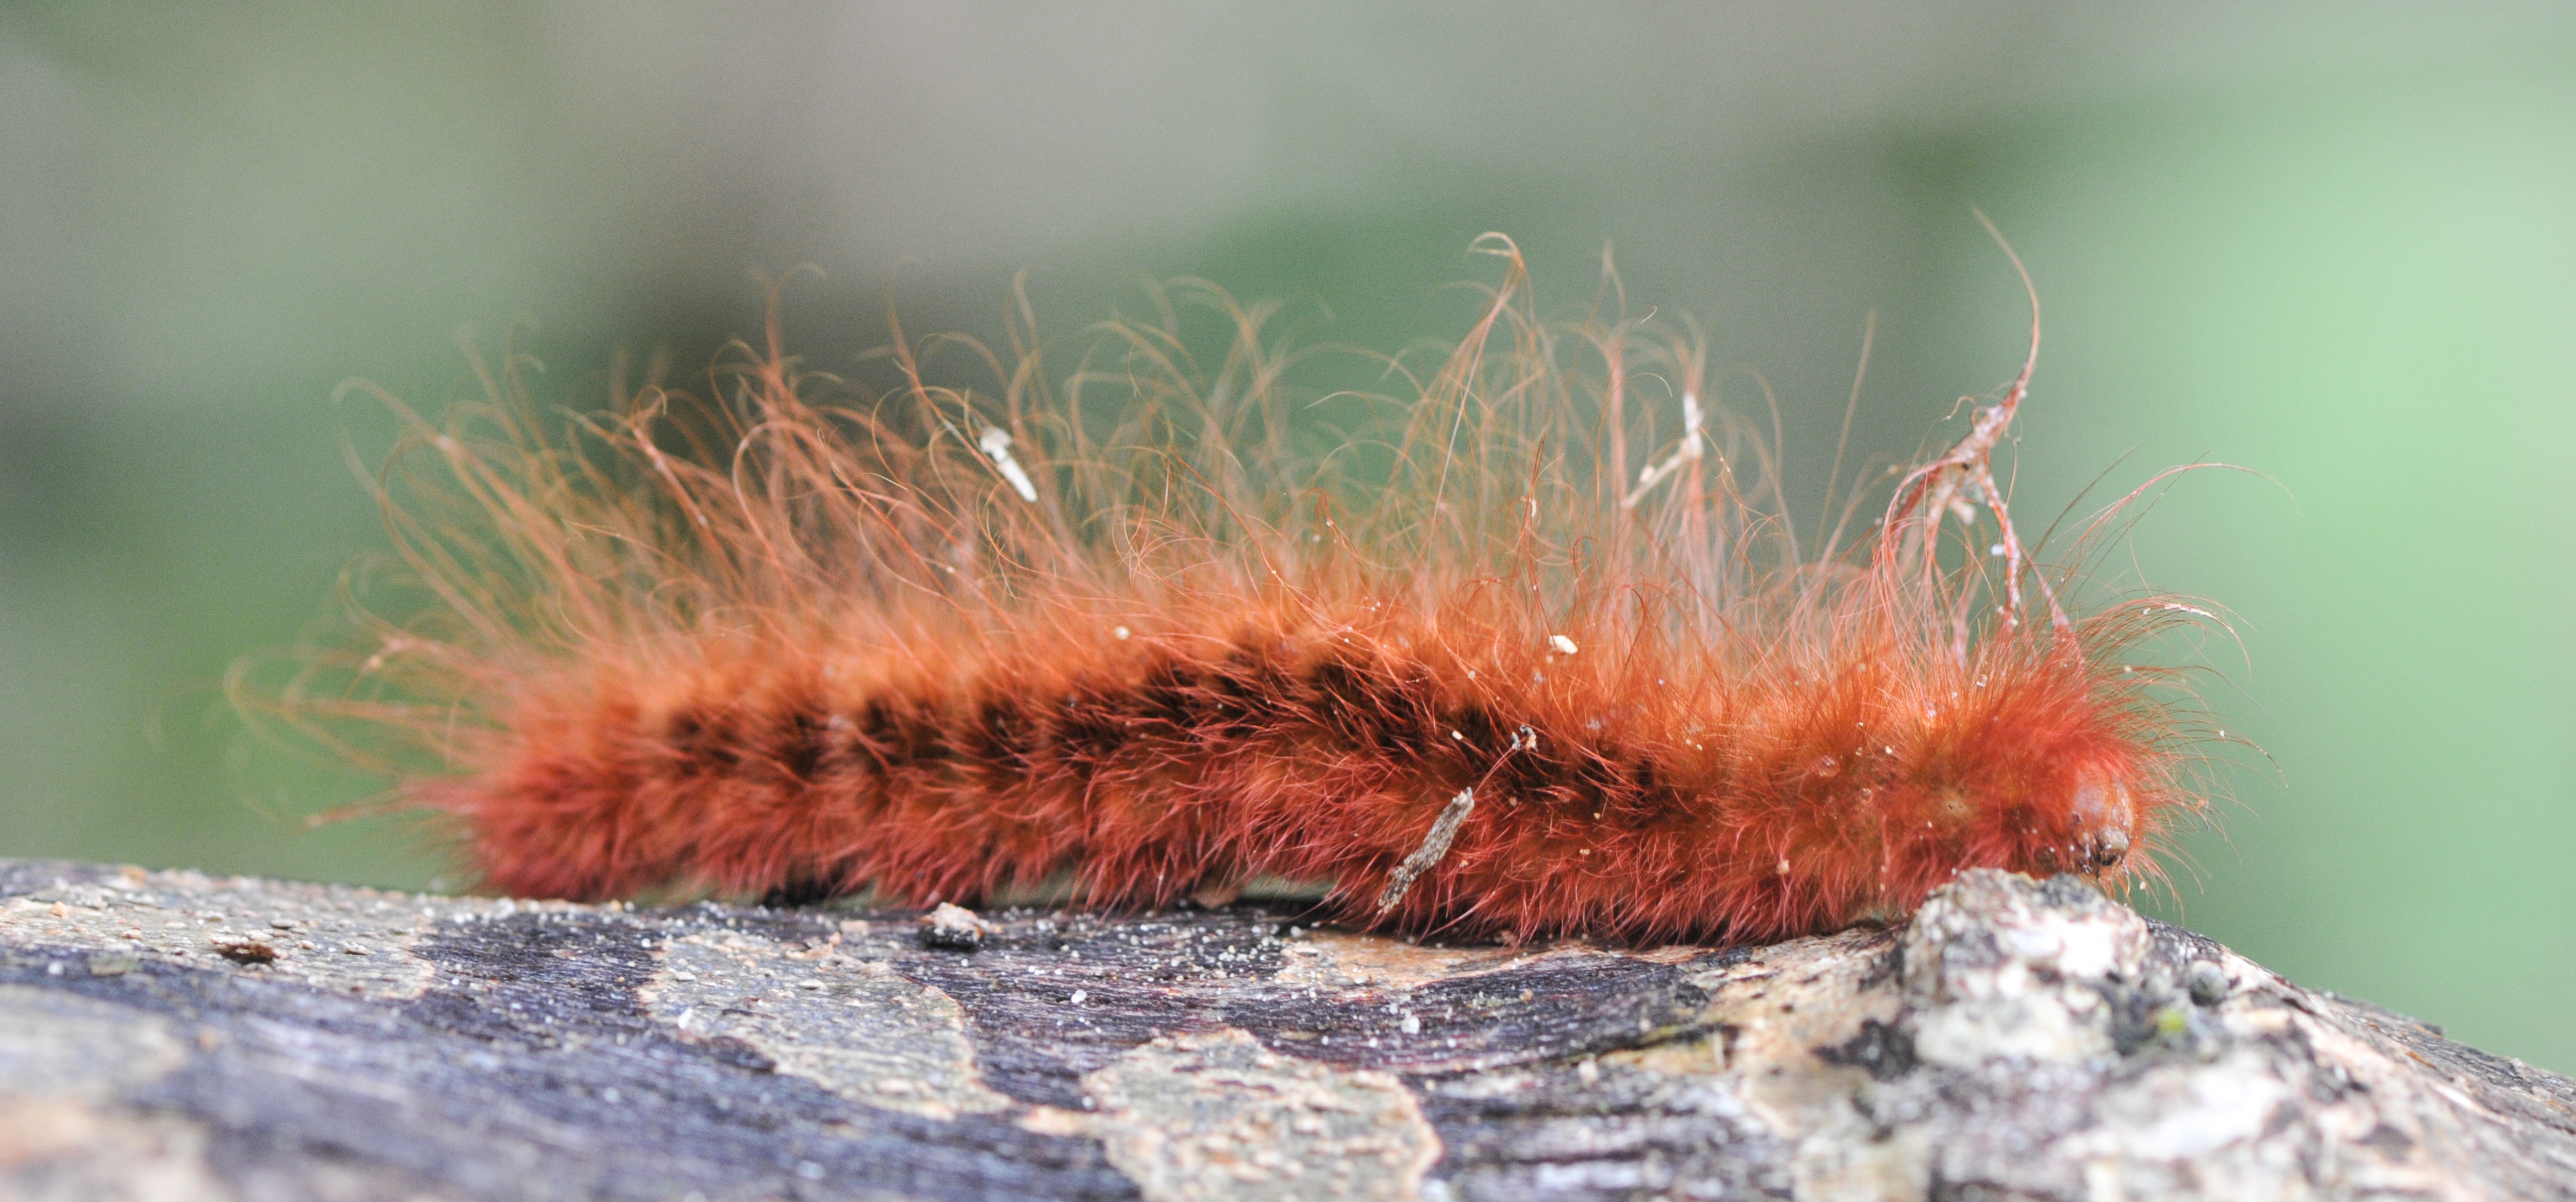
nature, photography, animal, wildlife, orange, insect, macro, bug, moth, fauna, invertebrate, caterpillar, close up, hairy, creature, worm, exotic, larva, macro photography, larvae, plant stem, moths and butterflies